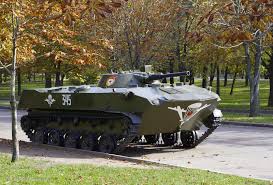
Label: BMD